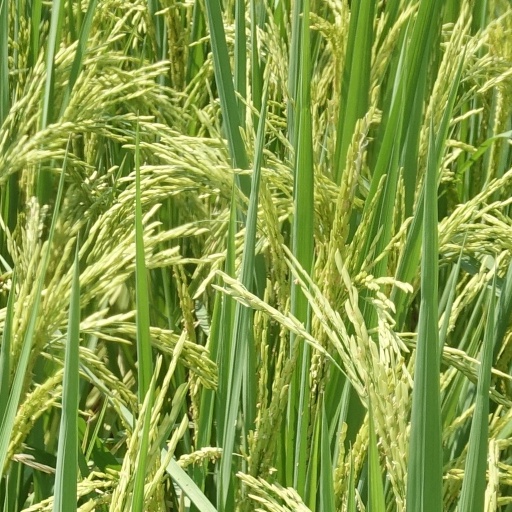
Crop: rice